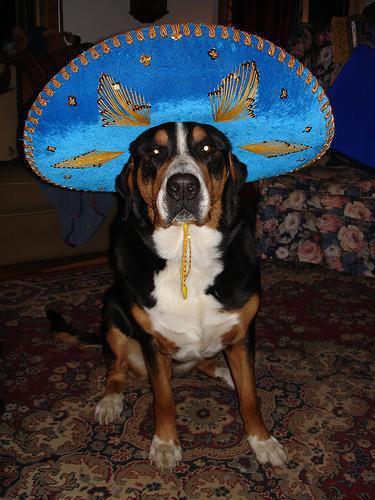
Greater_Swiss_Mountain_dog